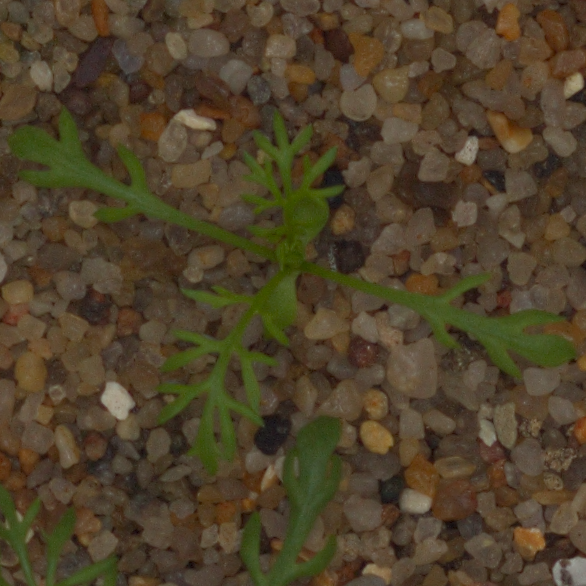
Label: scentless_mayweed